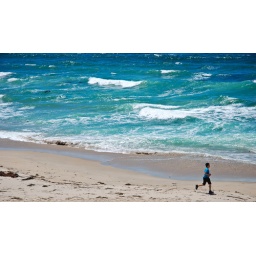
Out running in the sand